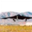
Label: airplane